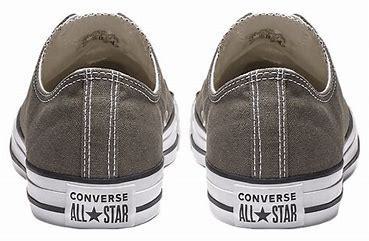
Brand: Converse
Model: Chuck Taylor All Star